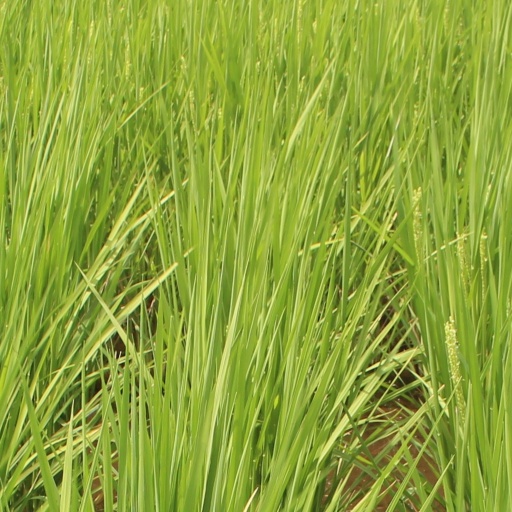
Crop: rice